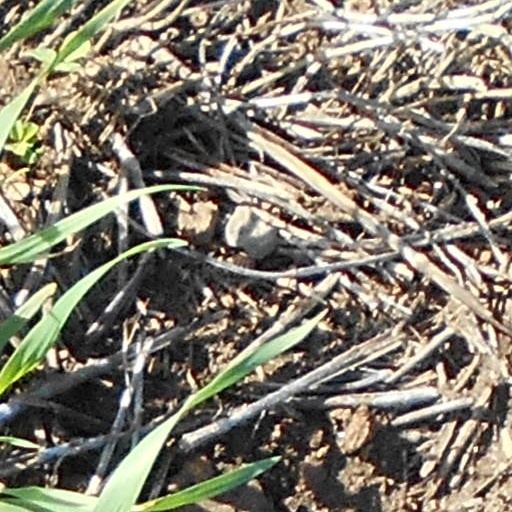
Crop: wheat